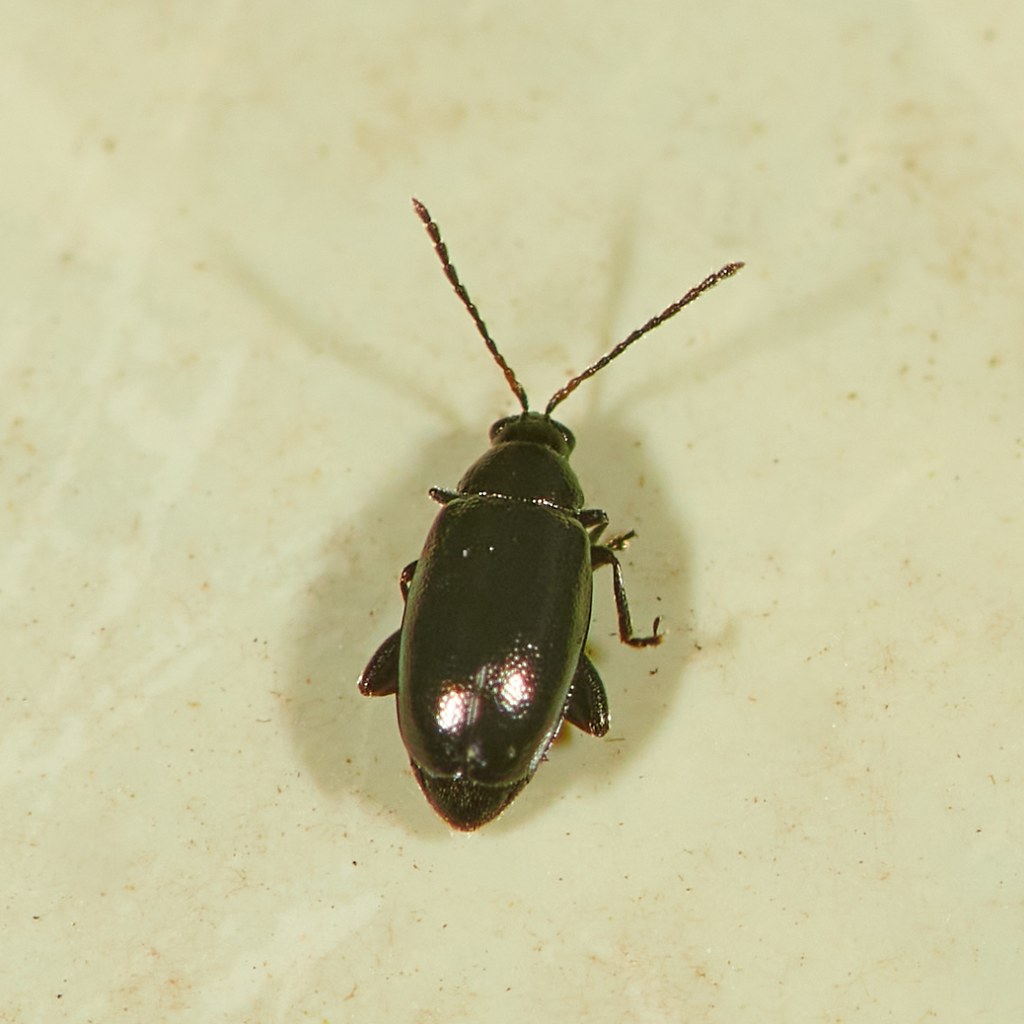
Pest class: crucifer_flea_beetle